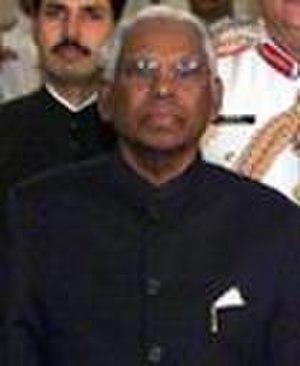
Le vice-président de l'Inde est le second personnage de l'État en Inde après le président. Il exerce les fonctions du président en cas de vacance et jusqu'à ce qu'un nouveau président soit élu ou en cas d'incapacité temporaire, jusqu'à la fin de l'incapacité. En outre, le vice-président est ex officio président de la Rajya Sabha, la chambre haute du Parlement indien.
Cette page dresse la liste des présidents de l'Inde par ordre chronologique depuis l'adoption de la Constitution en 1950.